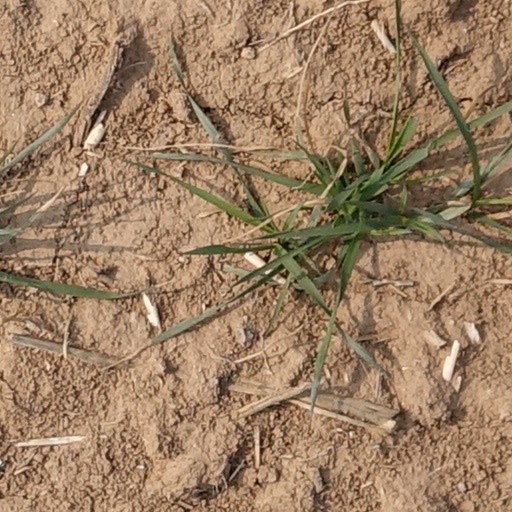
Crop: wheat